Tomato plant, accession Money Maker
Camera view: tilt-top (135 deg); turntable rotation: 270 degrees
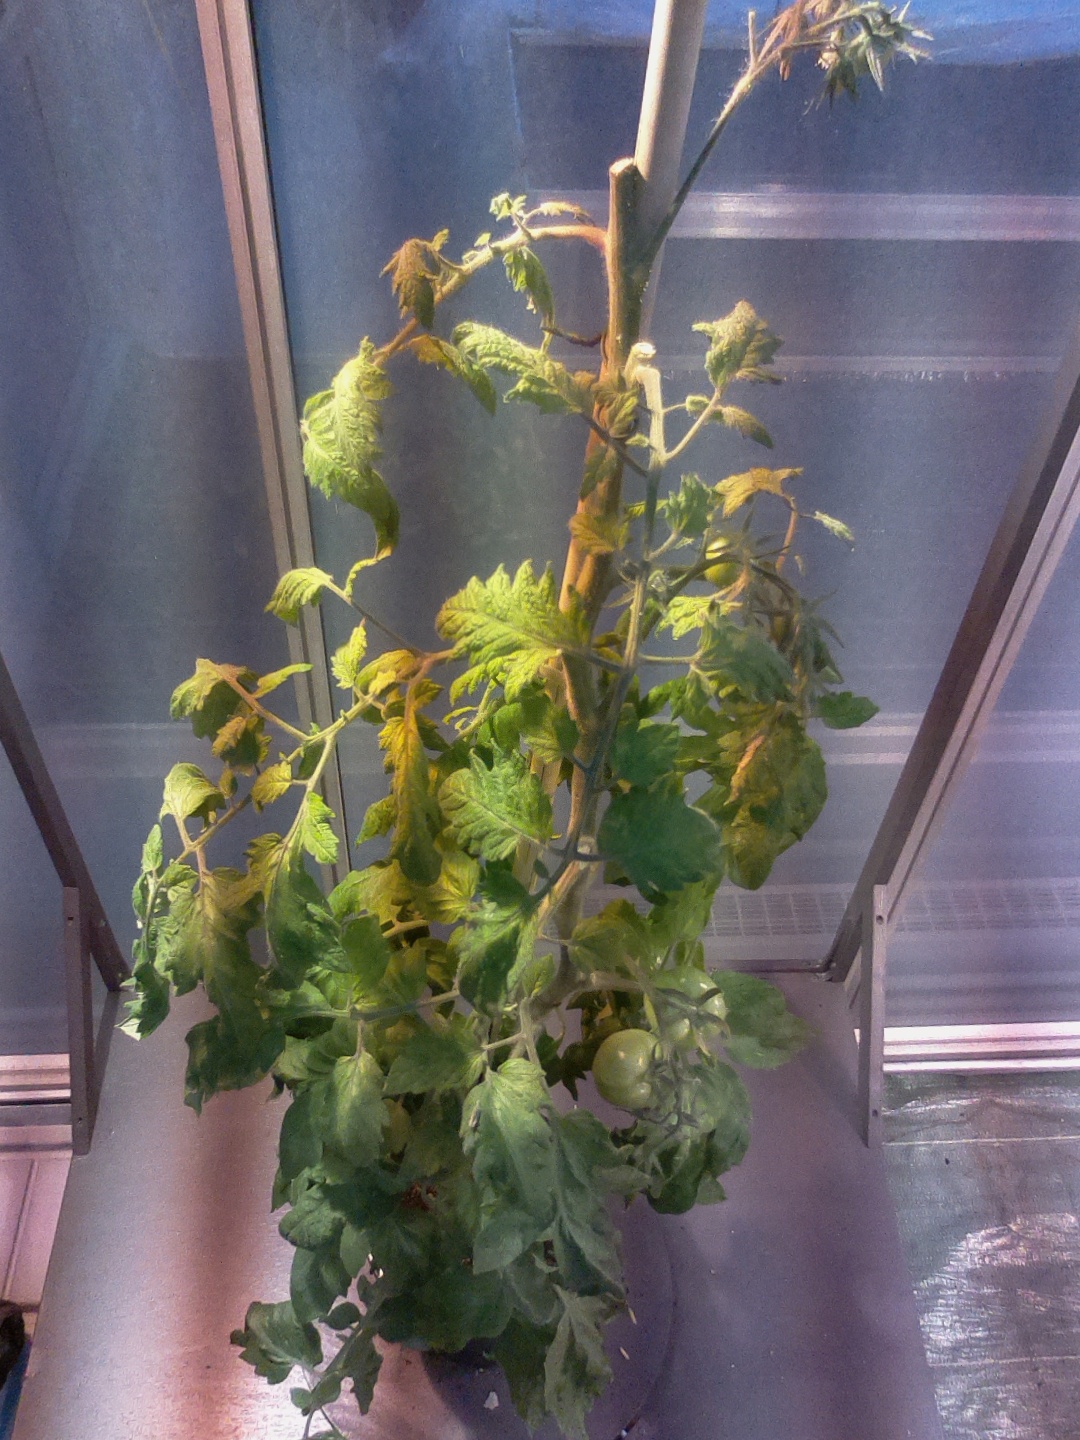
BBCH growth stage 77: 70%-80% of final fruit size